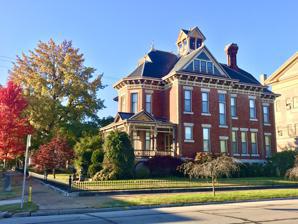
Building: Elijah Thomas Webb Residence
Country: United States of America
Year built: 1891
Historic house in Missouri, United States United States historic place Elijah Thomas Webb Residence U.S. National Register of Historic Places The house in 2019 Location in Missouri Show map of Missouri Location in United States Show map of the United States Location 4 S. Liberty, Webb City, Missouri Coordinates 37°08′45″N 94°27′55″W / 37.14583°N 94.46528°W / 37.14583; -94.46528 Area Less than one acre Built c. 1891 Architectural style Late Victorian Queen Anne NRHP reference No. 100005346 Added to NRHP July 20, 2020 The Elijah Thomas Webb Residence is a historic home in Webb City, Missouri . It was added to the National Register of Historic Places in 2020 as an "outstanding example of a high-style Queen Anne residence." The three-story building was built c. 1891 and has retained many of its original details. It is a rare surviving example of Queen Anne single-family architecture in Webb City. The residence was designed with an eclectic mixture of architectural features that include the Queen Anne , Italianate , Romanesque , and Eastlake movement details.  The building has an irregular shape with a slate-clad hip roof with some lower gable sections and a polygonal tower on the front elevation. Red brick walls include contrasting bullnose corner bricks to create faux quoining on top a batter (walls) limestone foundation that extends five feet above grade. The most significant modification to the main building was the addition of a second-floor sleeping porch c. 1914 . Historic photo of Elijah Thomas Webb Residence Background Elijah Thomas Webb was born August 24, 1851, and was the oldest of the four children of John C. Webb and Ruth Davis Webb. The family moved from his birthplace in Overton County, Tennessee , to southwest Missouri in 1856 to start a new life farming. They first made their home approximately 6 miles (9.7 km) southeast of present-day Webb City, at the head of Turkey Creek. In February 1857, the father obtained 200 acres (81 ha) of land from the government and began farming. During the Civil War , John Webb left his family and farm and served under General Sterling Price for the Confederacy . During this time, Elijah Webb assumed the duties of head of the household. After the war, John returned and increased his land holdings to 320 acres (130 ha). In June 1873, John Webb discovered lead while he was plowing a corn field. John first attempted to mine the lead himself but after approximately a year, he leased the land for mining and used the proceeds to develop real estate interests and build Webb City. John recorded the plat of Webb City in September 1875, and by December 8, 1876, the town of Webb City was incorporated as a fourth class city . Its prosperity attracted the Missouri Pacific , Kansas City, Fort Scott and Memphis , and St. Louis & San Francisco railroads to town. In 1877, Elijah Webb enrolled at the University of Missouri in Columbia . He then attended the Gem City Commercial College in Quincy, Illinois , and returned to Missouri and worked for two years as the deputy county collector for Jasper County in Carthage before joining his father's business. On June 2, 1882, they organized the Webb City Bank. The father died April 13, 1883, and Elijah inherited the bank and a portion of the family's lead and zinc -rich land. In 1883, Elijah Webb was treasurer of Webb City, school board member, and a director of the Joplin College of Physicians and Surgeons . By 1891, he was married with a son and President of Webb City Bank, part owner of Webb City Lumber Company and of the Webb City Water Works Company. Webb's business interests and mineral-rich land holding contributed to an estimated net worth of $300,000 (equivalent to $9,286,000 in 2023), allowing him to construct the high-style Queen Anne residence as a symbol of his success. The exact construction date and the architect is unknown but the lot was purchased by Webb in 1891 and it is likely the house was built shortly thereafter. The house is shown on a 1906 Sanborn fire insurance map . The house was listed after being nominated by the owners, Don and Becky Freeman, who purchased the home around 2010. The couple performed research and prepared the nomination form without the help of professionals. See also U.S. Route 66 in Missouri National Register of Historic Places listings in Jasper County, Missouri National Register of Historic Places listings in Missouri References